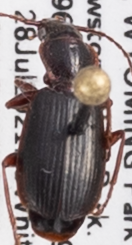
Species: Cymindis cribricollis
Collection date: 2021-07-28
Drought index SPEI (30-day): -0.688
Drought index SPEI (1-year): -1.69
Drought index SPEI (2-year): -0.638